Golden Resources Mall

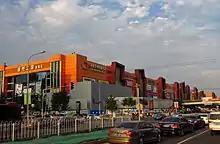
Daytime view from the west

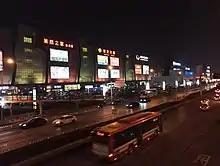
Night view from the west

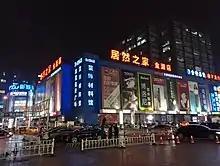
Phase 2 of the Golden Resources Mall Across the street

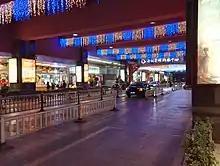
Road passing under the mall

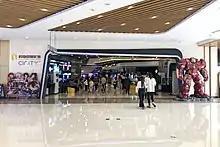
The Injia International Cinema on the 5th floor

Golden Resources Shopping Mall, or Jin Yuan (abbreviated from Chinese: 金源时代购物中心) is a major shopping mall located near the northwest Fourth Ring Road in Haidian District, Beijing, People's Republic of China. It was the largest mall by gross leasable area until 2005, when South China Mall in Dongguan, China was completed. It can be accessed by the Beijing Subway using Changchun Qiao station (Lines 10 & 12) or Landianchang station (Line 12).